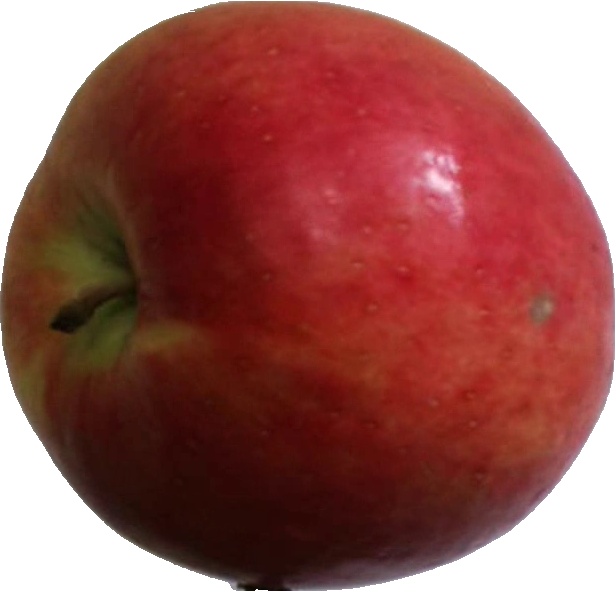
Label: apple_crimson_snow_1